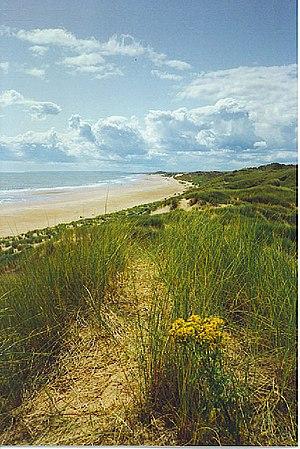
L'Aberdeenshire est une région située dans le nord-est de l'Écosse, sur la mer du Nord. Elle est arrosée principalement par les deux rivières qui convergent vers Aberdeen : la Dee et la Don. La partie côtière, à l'est, est une région de plaines fertiles tandis que vers l'ouest, les Monts Grampians avec des sommets à plus de 1 000 mètres d'altitude ne sont presque pas cultivés.